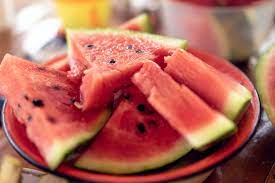
Label: Watermelon